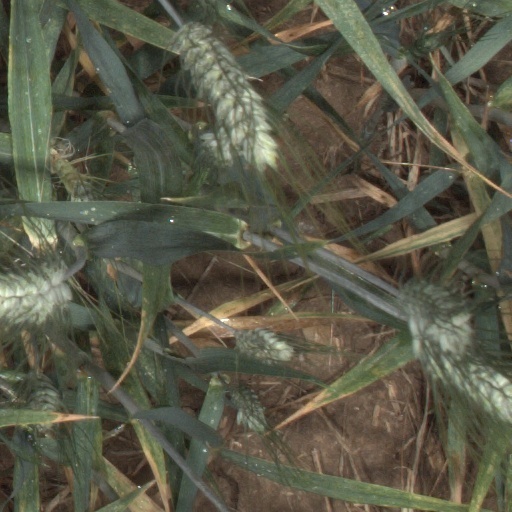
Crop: wheat